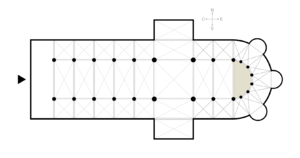
Apsis
Tegning som viser apsisens placering.
Apsis kommer af græsk hapsis = "runding" eller "mange kantet". Ordet brugtes oprindelig om korrundingen i en kirke. Herfra er det overført, så det kan bruges om bagagepladsen i et telt.